Melksham railway station

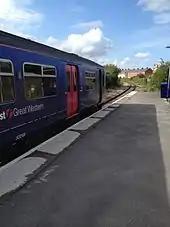
A train calls at Melksham station in July 2012

Between December 2006 and December 2013, Melksham station was served by two trains each way per day (one train on Sundays) between Swindon and Westbury, operated by First Great Western (now Great Western Railway), a reduction from five each way per day before the December 2006 timetable change.